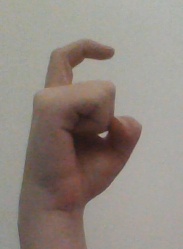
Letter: ra